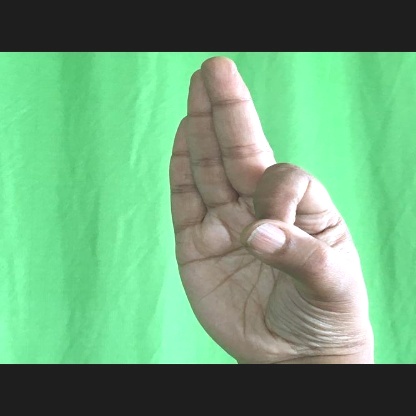
Mudra: Aralam